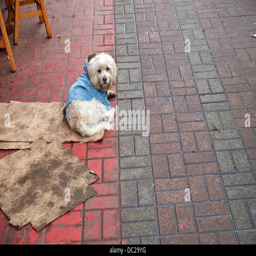
a white dog wearing a jacket lying on a dirty pavement